Carol M. Highsmith

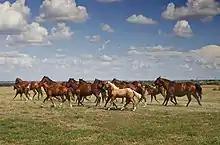
Horse jingle in rural Texas

Highsmith also photographed for, and her publishing company, Chelsea Publishing, Inc., published, six additional books: "Forgotten No More", about the Korean War Veterans' Memorial; "Union Station: A Decorative History", about Washington's historic train terminal; "Reading Terminal and Market: Philadelphia's Gateway and Grand Convention Center"; "The Mount Washington: A Century of Grandeur"; and "Houston: Deep in the Heart."